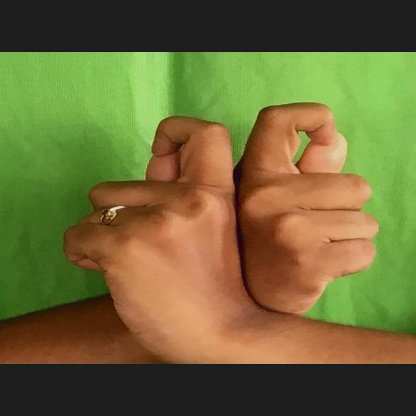
Mudra: Berunda